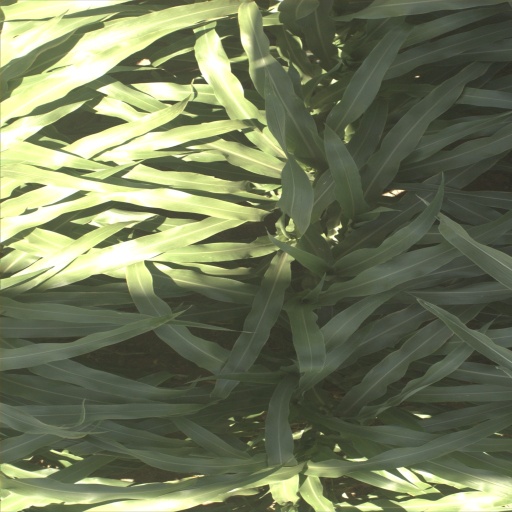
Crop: sorghum